History of Eclipse Aviation

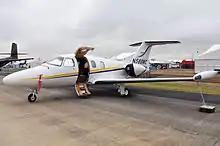
Eclipse 550

Eclipse Aerospace opened for business in the old Eclipse Aviation facilities on 1 September 2009, with 15 employees, and began deliveries of the Eclipse 550 in March 2014, completing a total of 12 deliveries by the end of the first year.